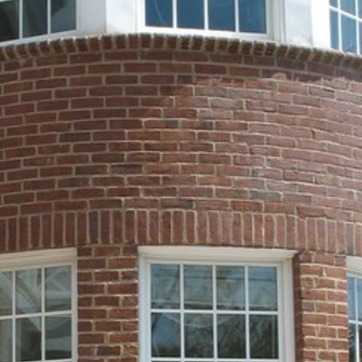
Material: brick